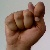
The image shows a hand gesture representing the letter 'T' in Indian Sign Language.